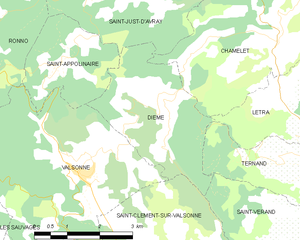
Carte des communes françaises